Christopher Erb House

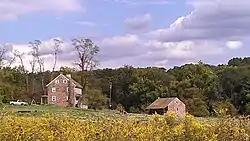

The Christopher Erb House is a stone house finished in 1799. It stands in Silver Run under a Westminster, MD zip code (21158). It is on a property, split in two, and borders on Big Pipe Creek. The house has experienced two small fires, multiple hits from Black Locust trees in Hurricane Isabel, and detrimental building practices inside and outside the stone walls. The house is historically significant as an example of Pennsylvania German architecture and it reflects the influence of Pennsylvania Germans in Carroll County.